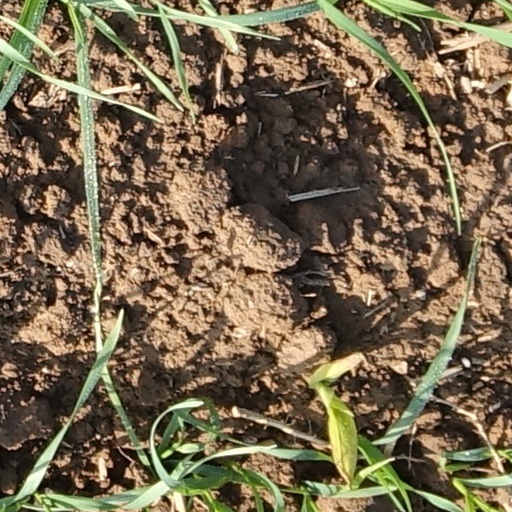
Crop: wheat